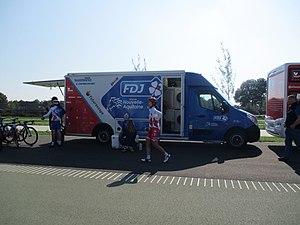
L'équipe cycliste FDJ-Nouvelle Aquitaine-Futuroscope est une équipe cycliste féminine professionnelle française créée en 2006. Elle est dirigée par Emmanuelle Merlot, présidente et Stephen Delcourt, manager général. Damien Pommereau en a été le directeur sportif de 2006 à 2011, l'année suivante Paul Brousse le remplace. En 2016, Nicolas Marche dirige l'équipe, rejoint en 2017 par Alexis Loiseau.